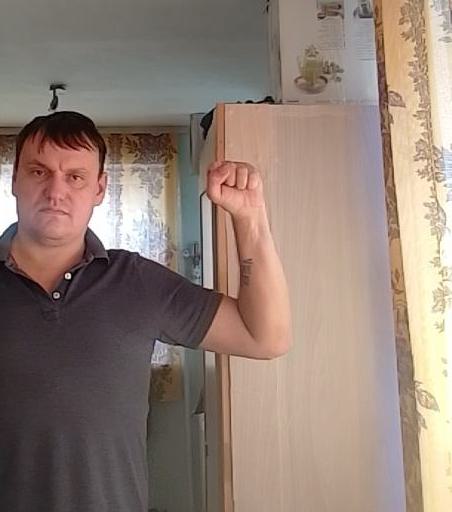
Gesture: fist